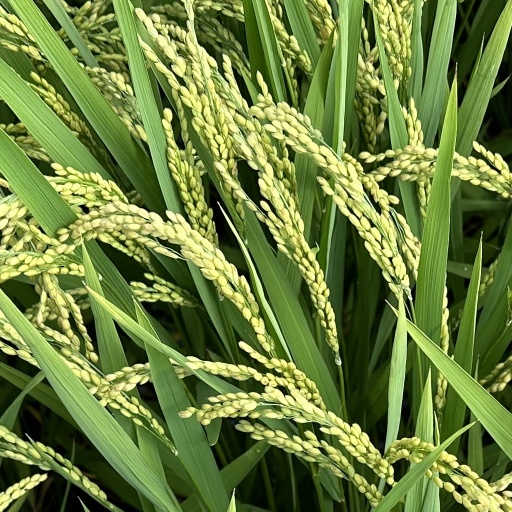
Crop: rice